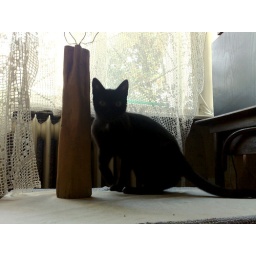
a black cat living in Kosice